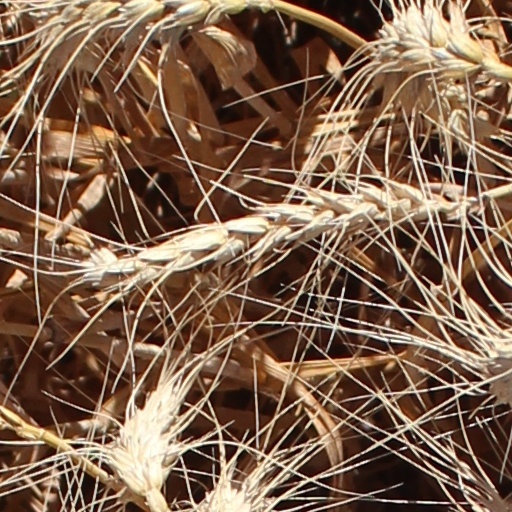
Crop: wheat